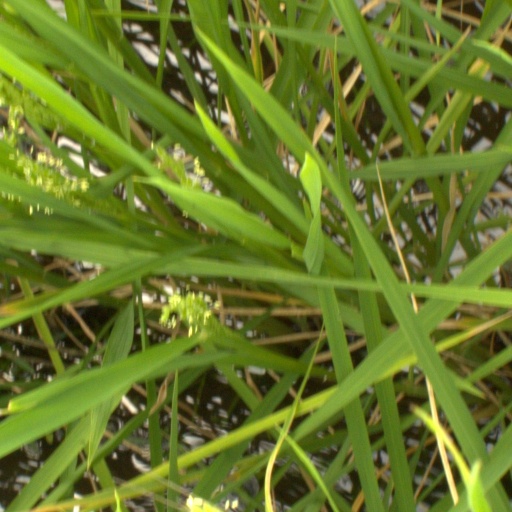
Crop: rice